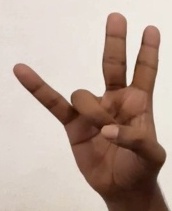
ASL sign: 7